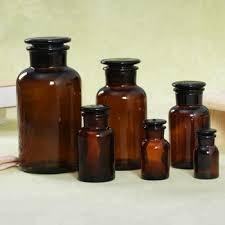
Waste category: glass